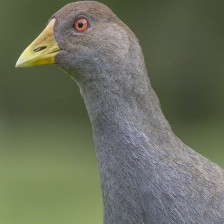
Species: TASMANIAN HEN
Scientific name: TRIBONYX MORTIERII
ImageNet parent category: european_gallinule